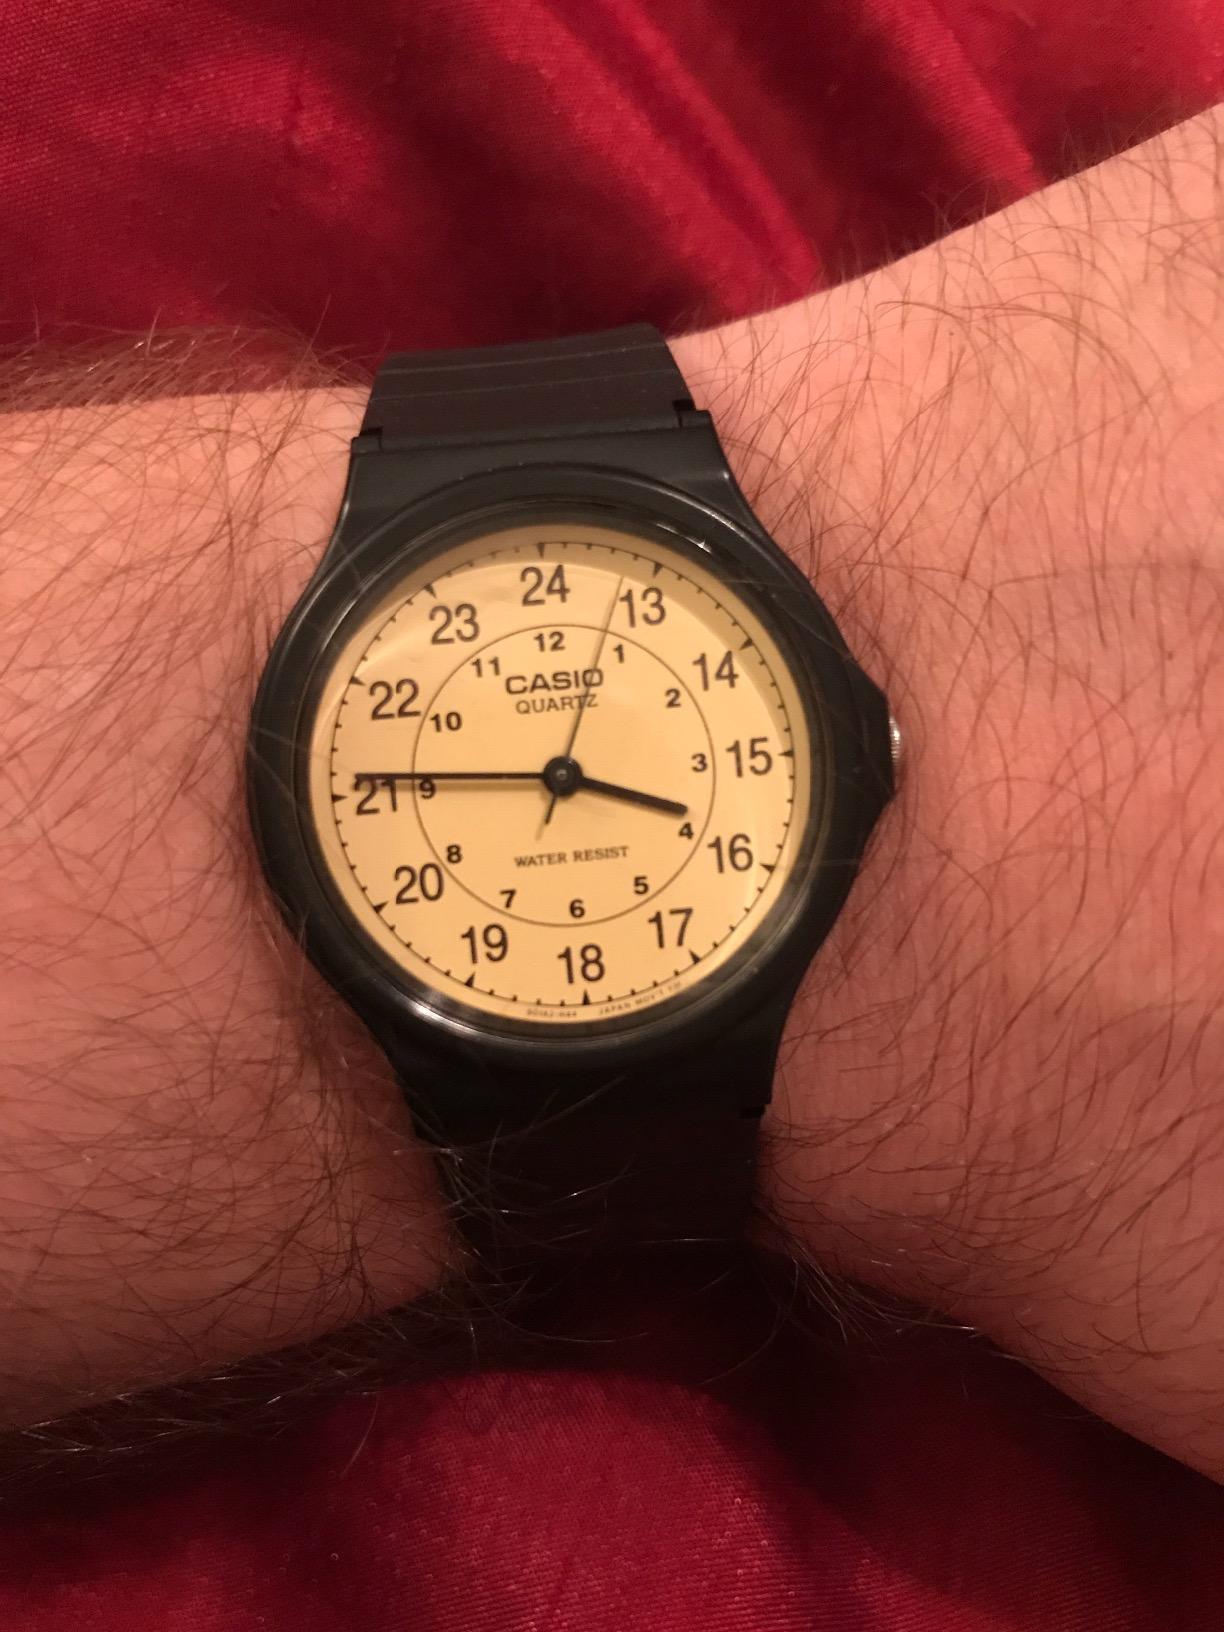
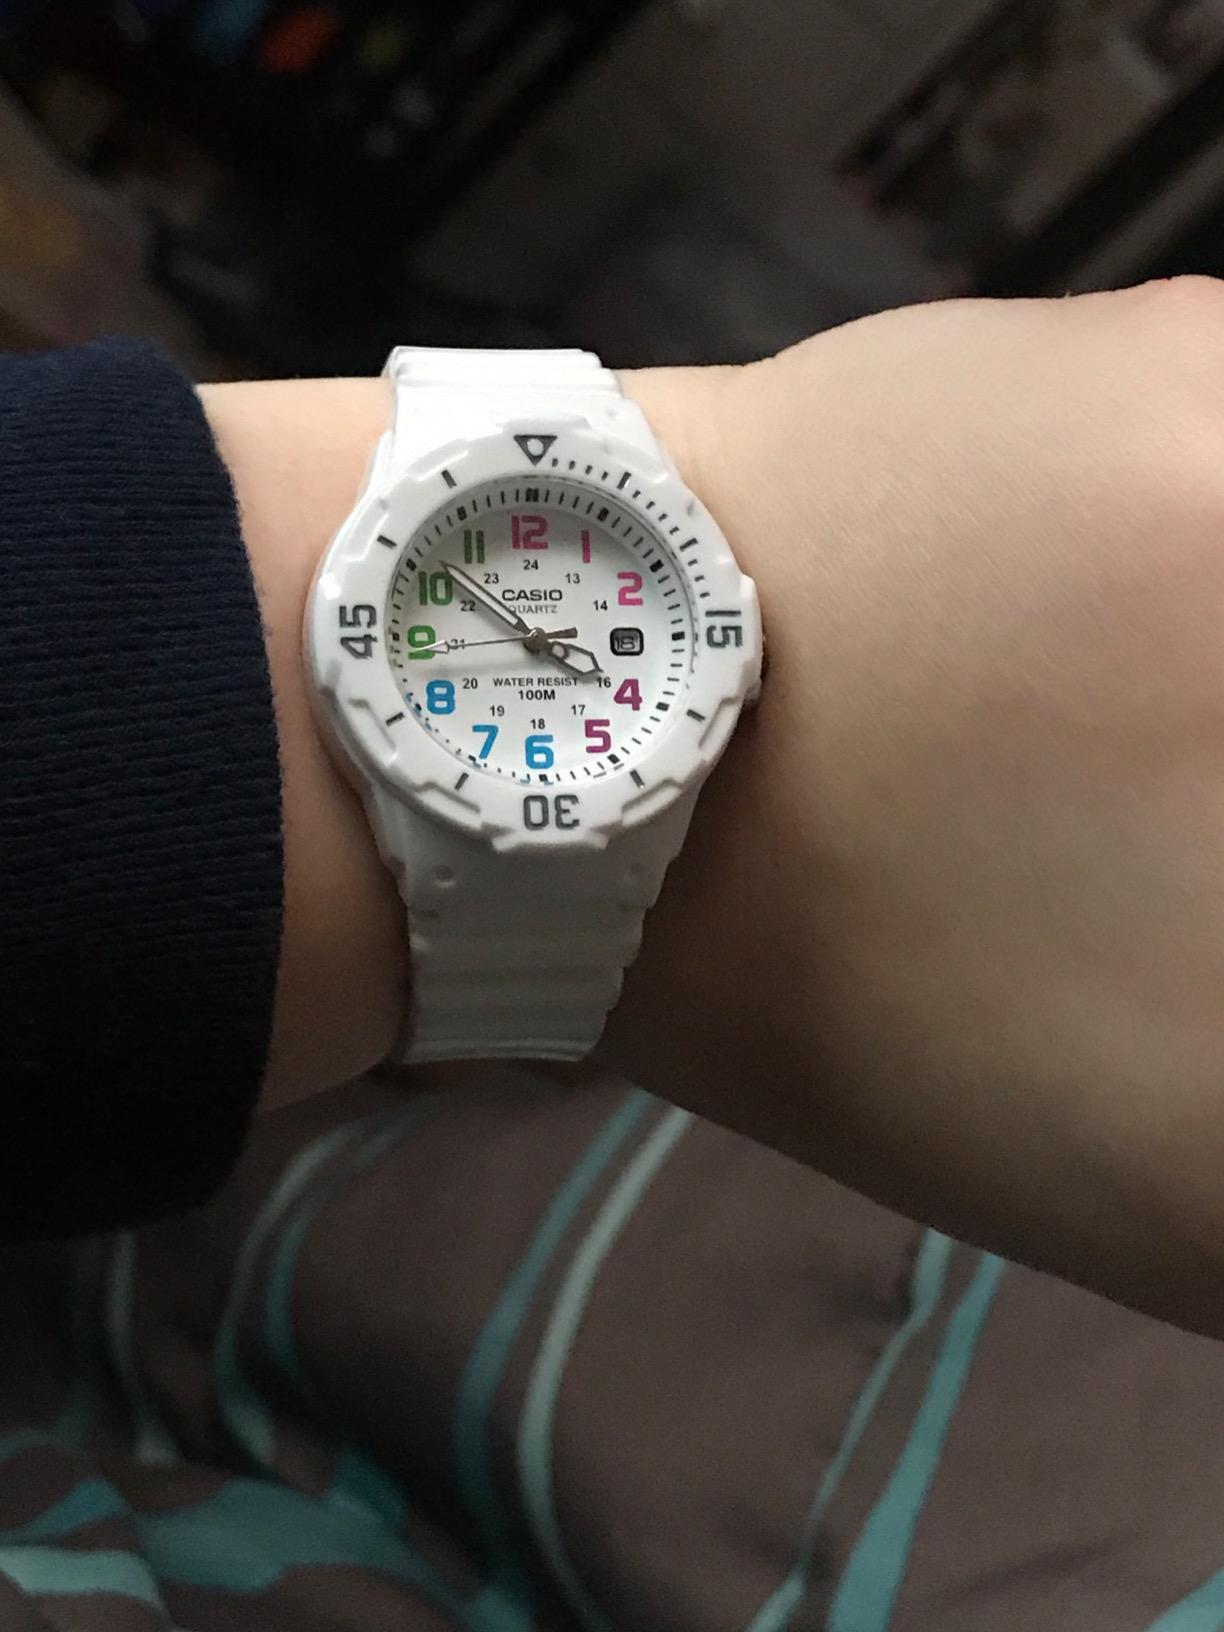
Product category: accessories_watch
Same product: no